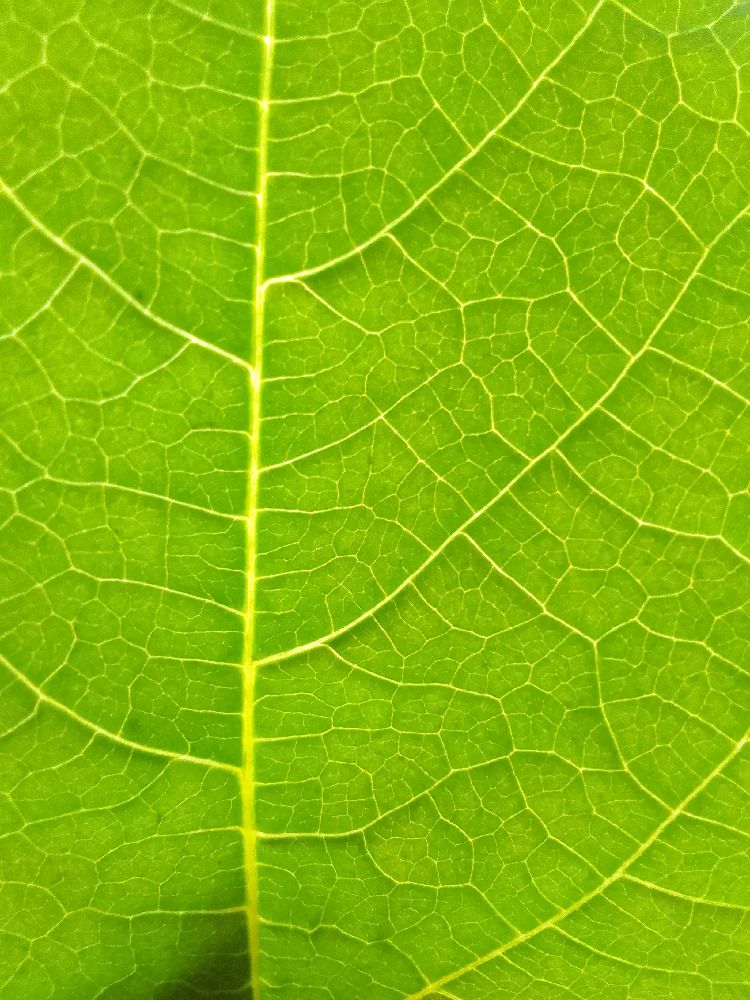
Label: healthy